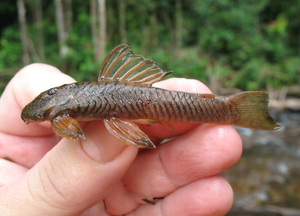
Guyanancistrus est un genre de poissons-chats de la famille des Loricariidae.
Les monts Nassau sont un massif montagneux de l'Est du Suriname, dont le plateau culmine à environ 570 mètres d'altitude.
Guyanancistrus nassauensis est une espèce de poissons-chats de la famille des Loricariidae. Ce petit poisson brun, indistinctement tacheté de brun-orange, est le plus petit représentant de son genre, Guyanancistrus, les plus grands individus connus mesurant environ 6 centimètres. Il se distingue des espèces proches notamment par sa grande bouche, ainsi que par ses couleurs et d'autres caractères morphologiques. Son écologie n'est pas connue, mais il semble adapté aux petits cours d'eau, aux eaux fraîches et à faible productivité. G. nassauensis est une espèce rare, hyper-endémique ne se trouvant que dans quelques cours d'eau des monts Nassau au Suriname.